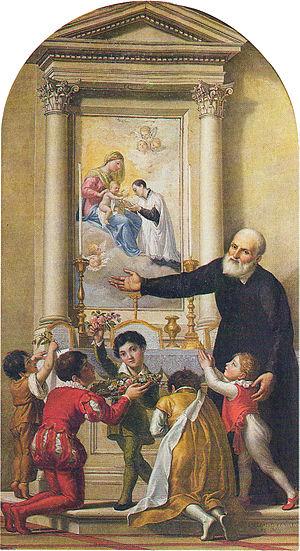
Liberale Cozza est un peintre italien, actif principalement à Venise et Brescia dans un style néoclassique.